Robin Raphel

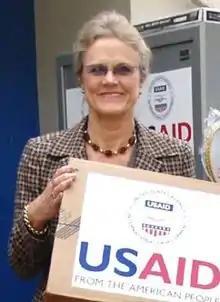
Robin Raphel delivers aid in Peshawar

During her tenure at the State Department, Raphel worked to support US government policy of engagement and collaboration with the Taliban. She was one of the first senior American officials to meet personally with Taliban.